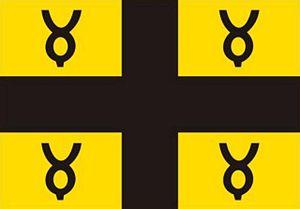
Cruz das Almas est une ville du Recôncavo bahianais, au Brésil.